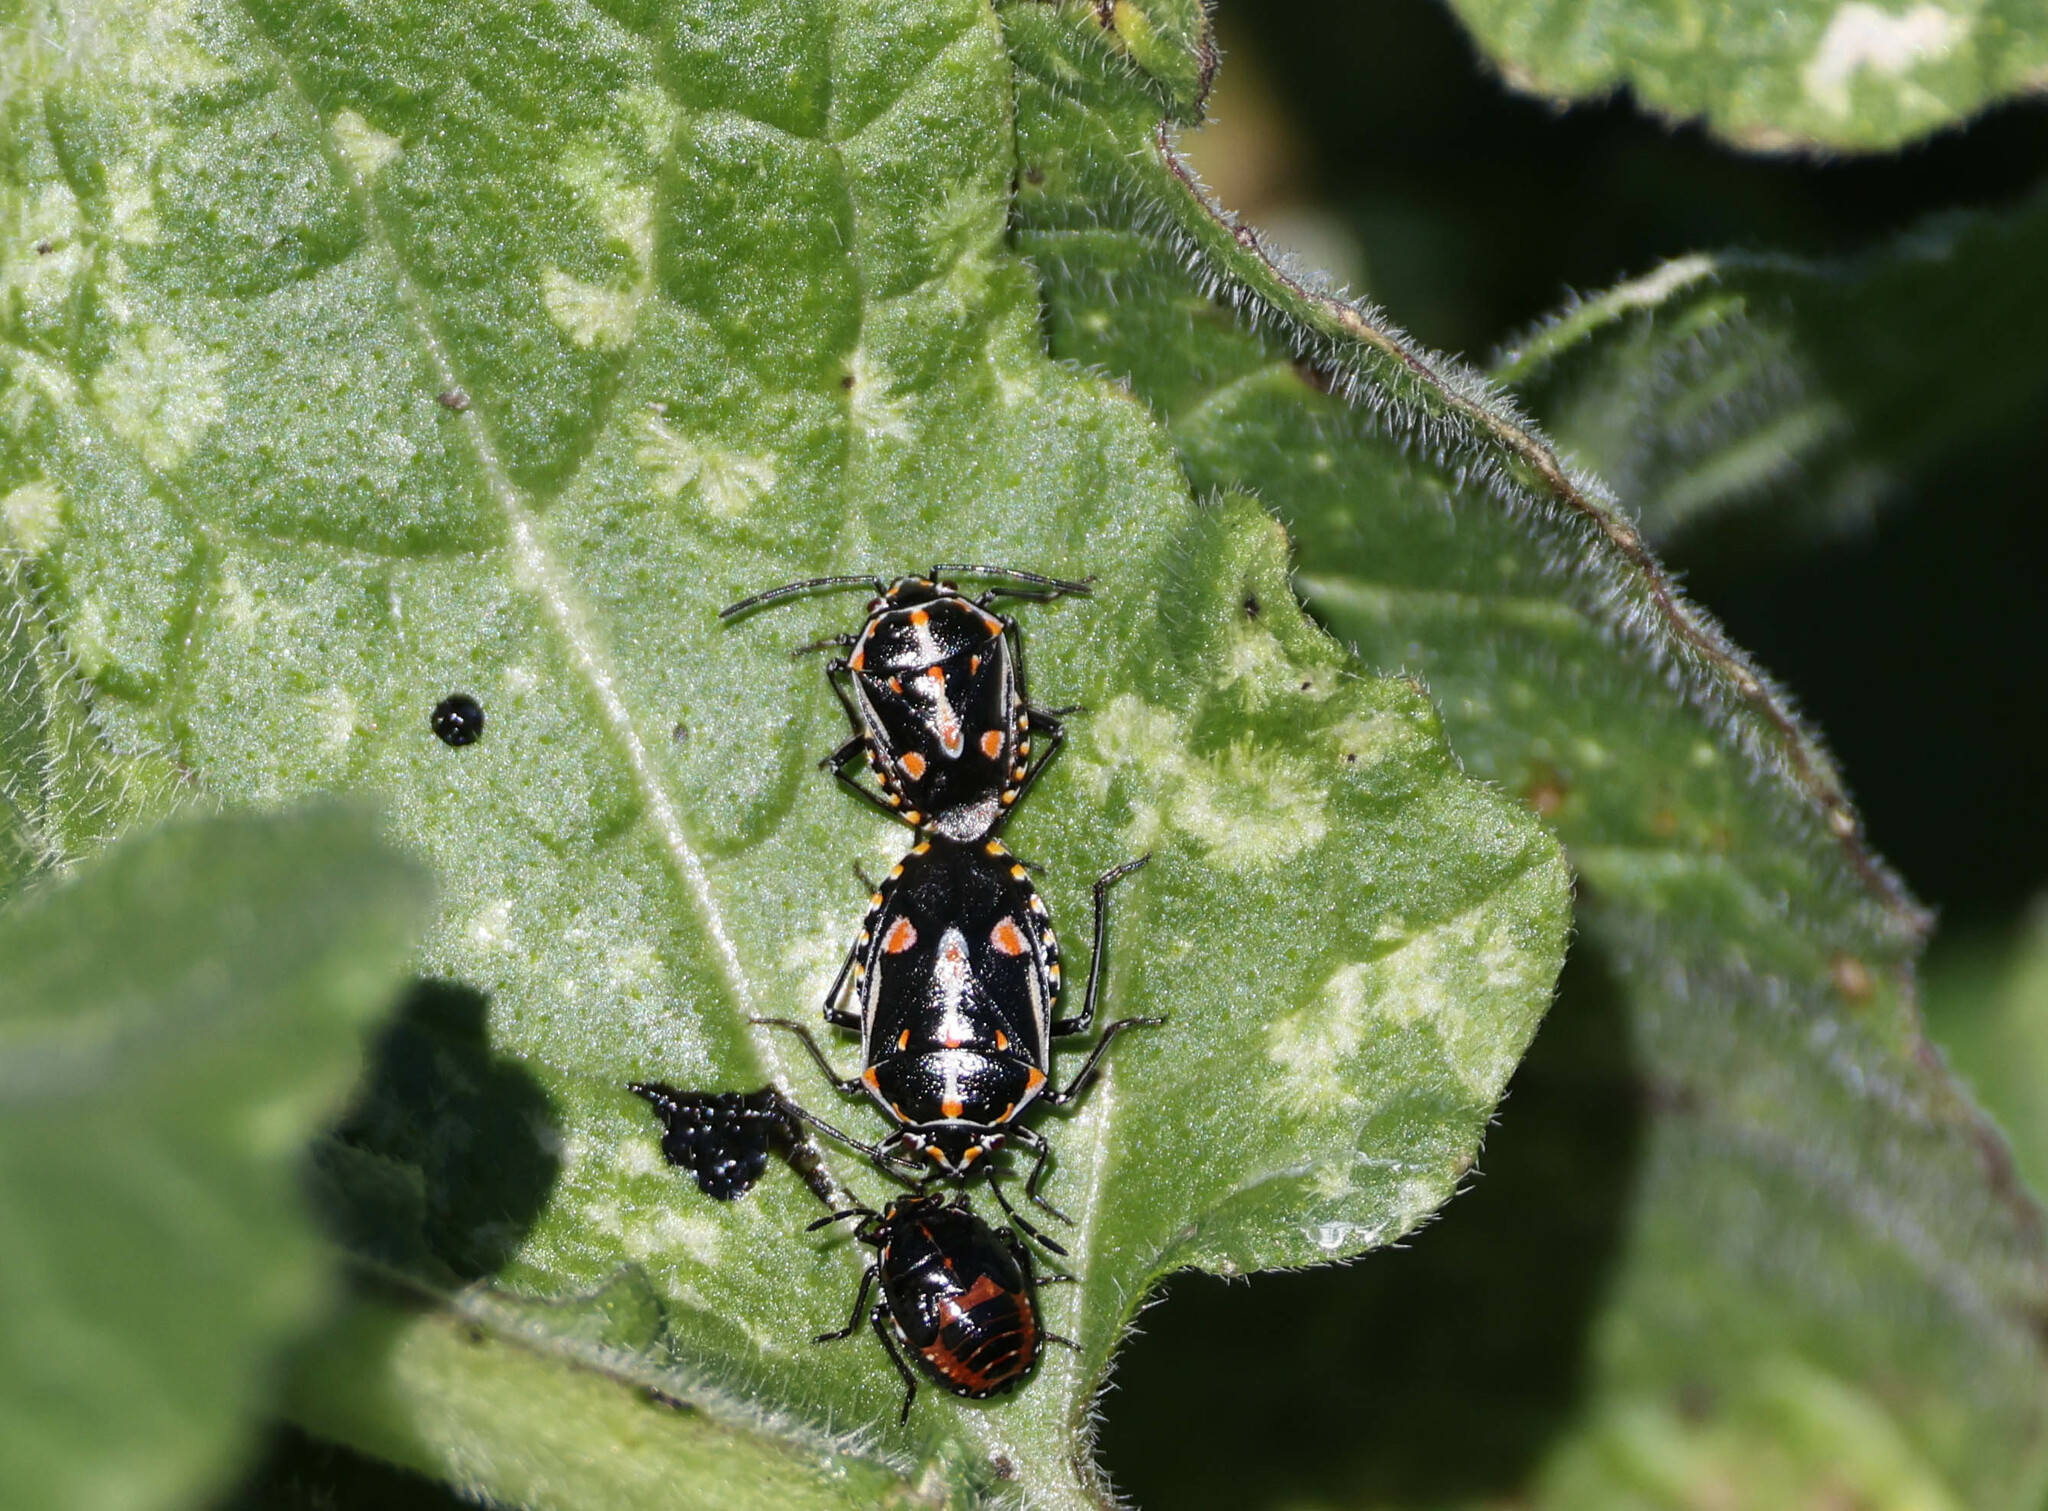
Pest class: stink_bug